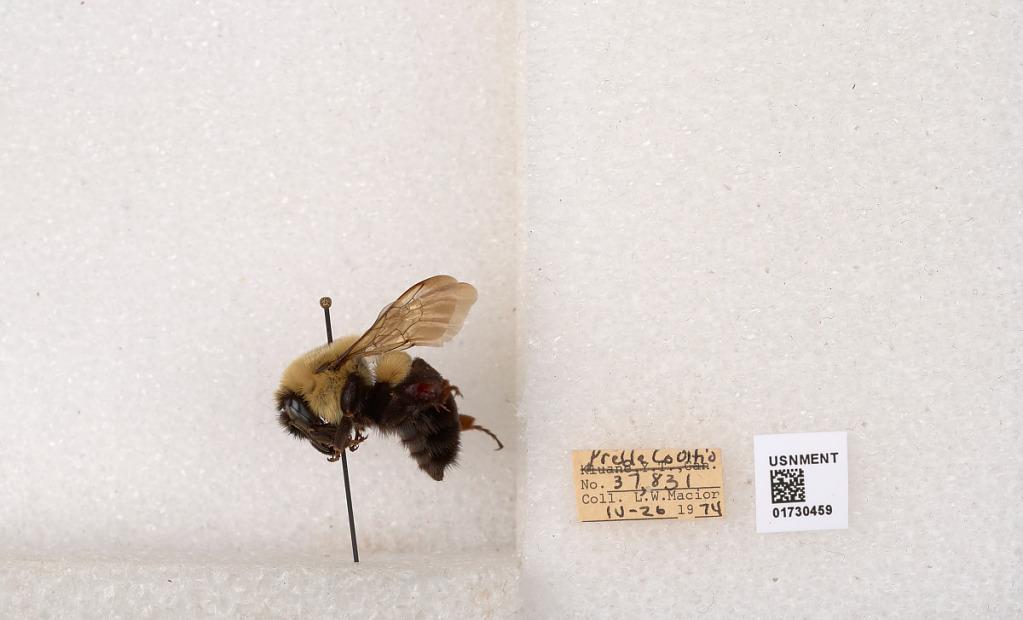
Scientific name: Bombus impatiens Cresson
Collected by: L. Macior
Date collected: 1974-4-26
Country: United States
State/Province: Ohio
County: Preble
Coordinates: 39.7416, -84.648